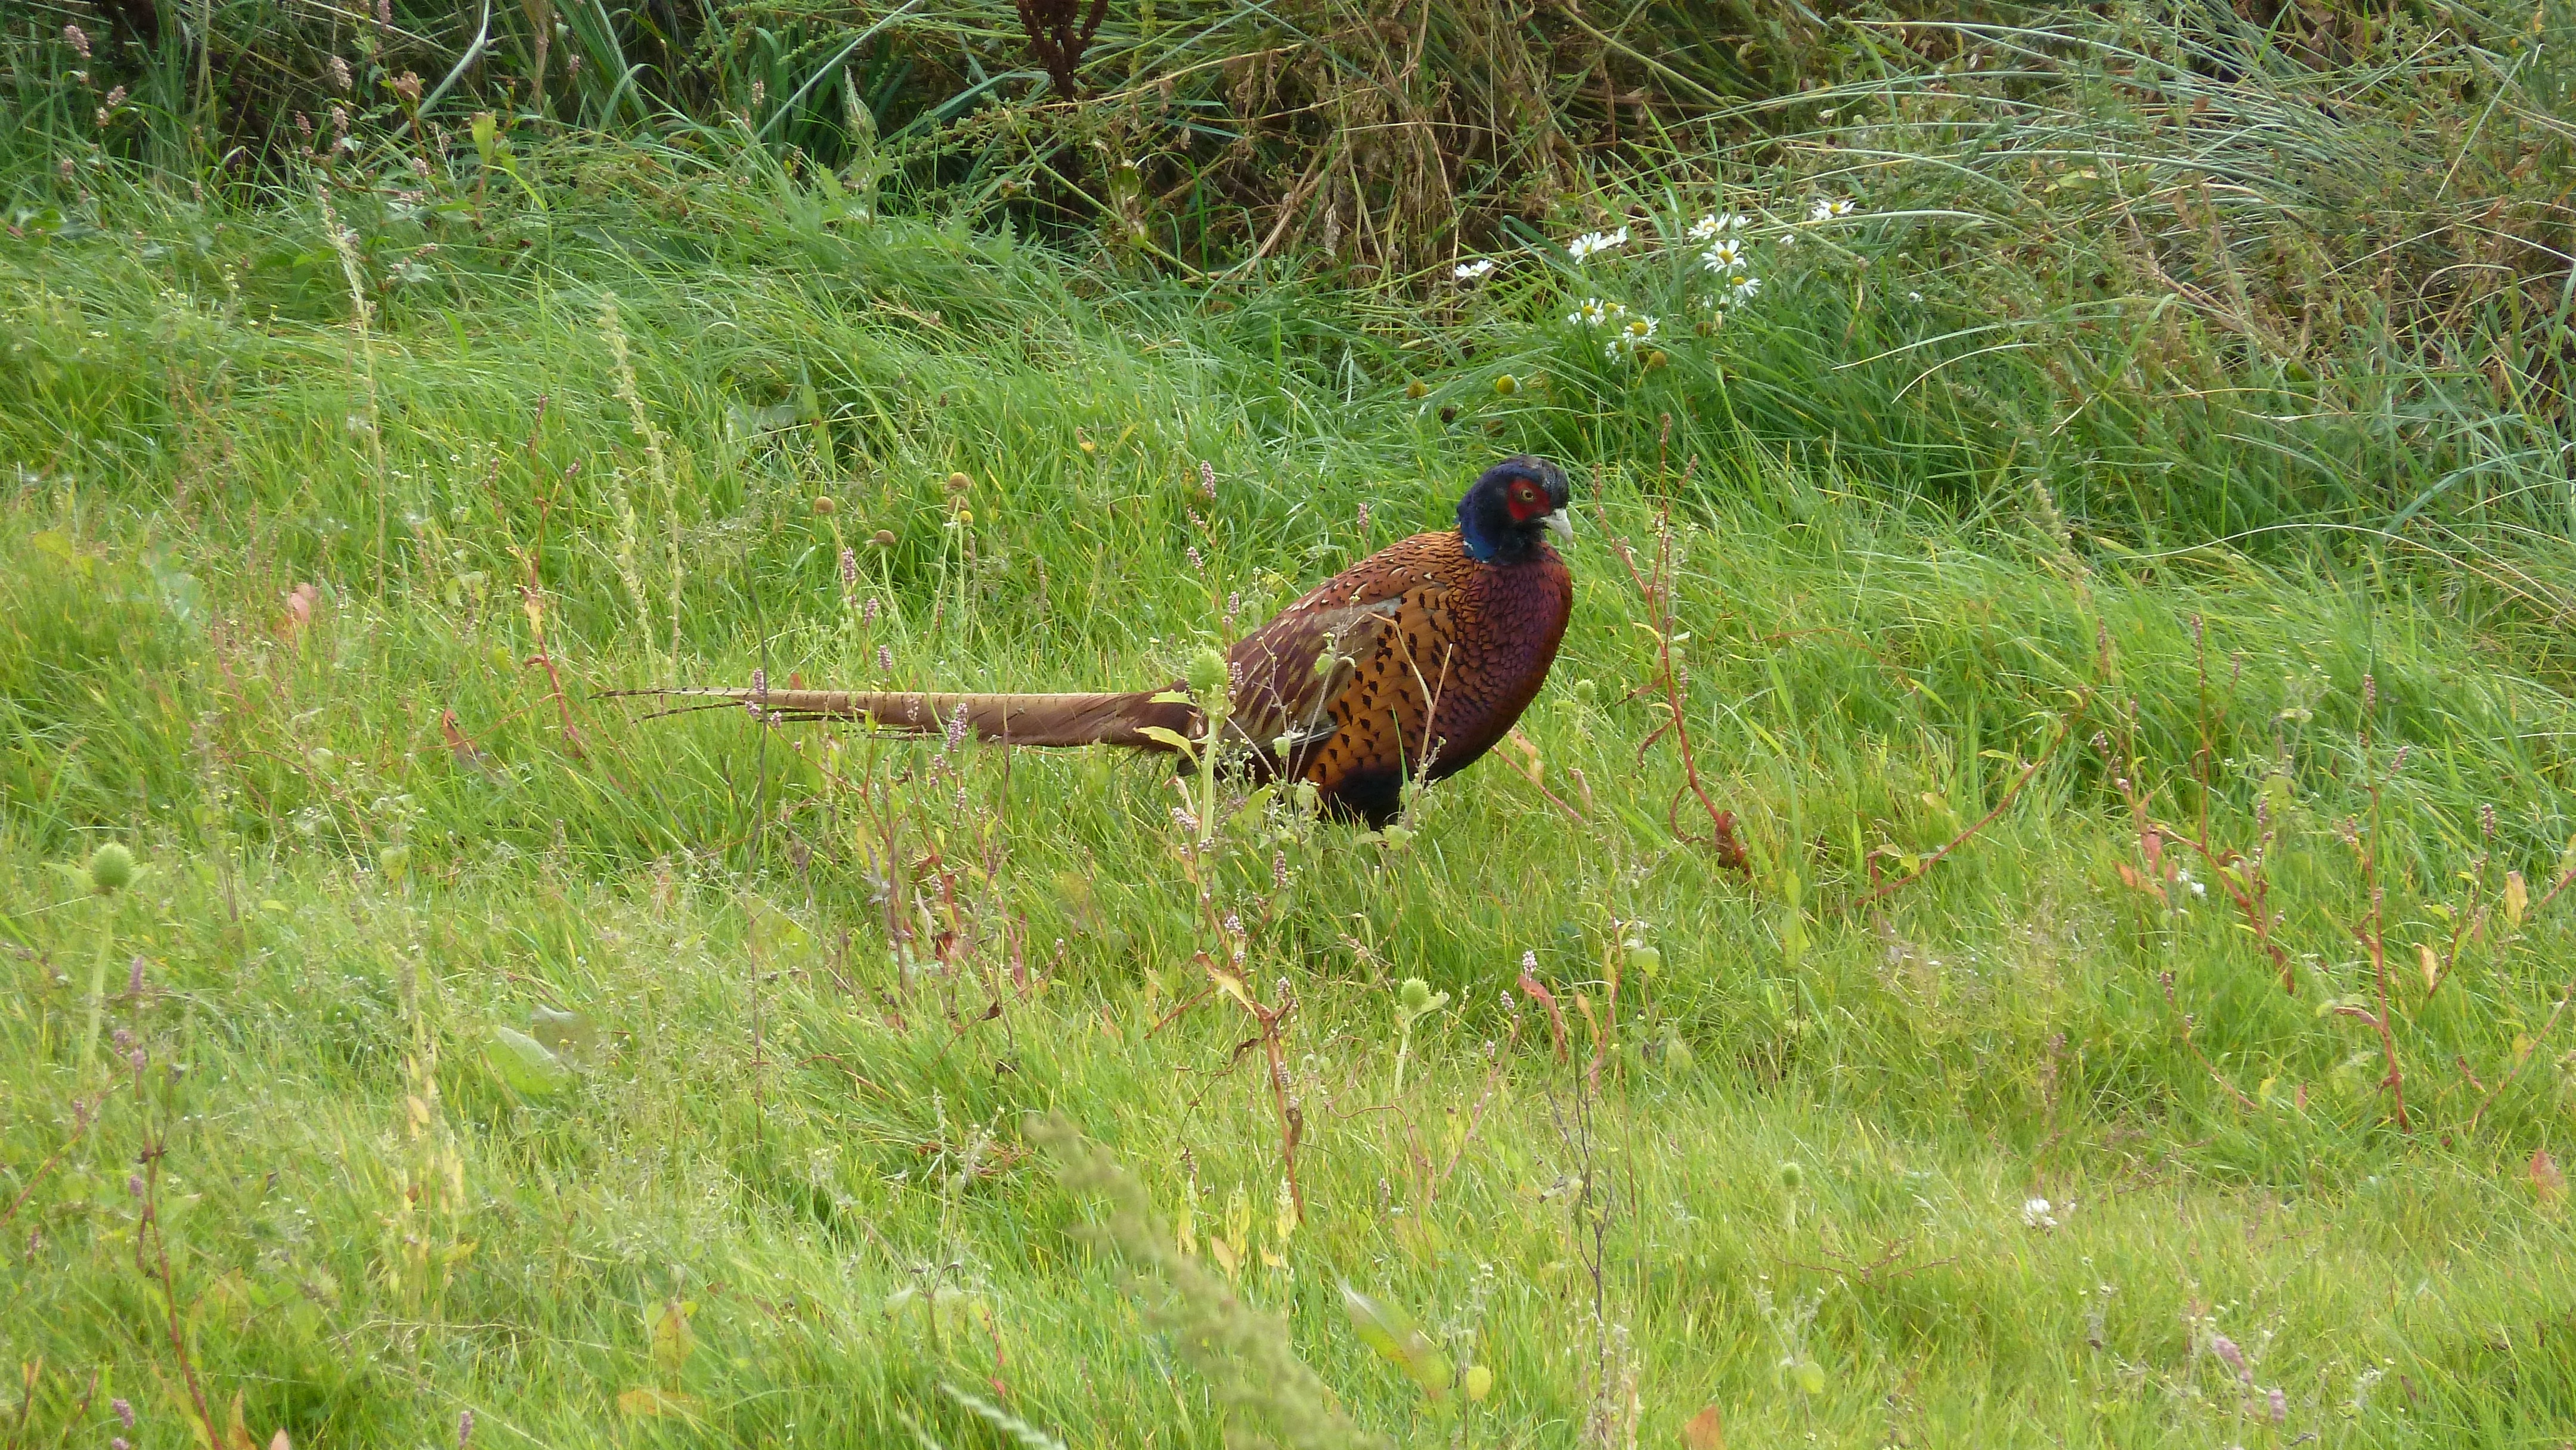
bird, meadow, prairie, animal, male, wildlife, wild, green, red, brown, blue, colorful, feather, fauna, plumage, pheasant, galliformes, vertebrate, species, hahn, phasianidae, spiekeroog, phasianus colchicus